Airbus Defence and Space

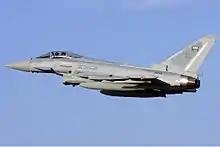
Eurofighter Typhoon

The EADS CASA C-295 is a twin-turboprop tactical military transport aircraft, and is currently manufactured by Airbus Defence and Space in Spain.